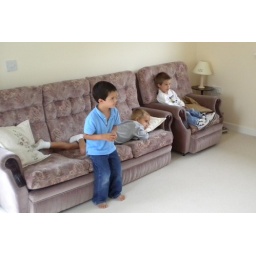
The boys get some TV time after a couple of hours in the car